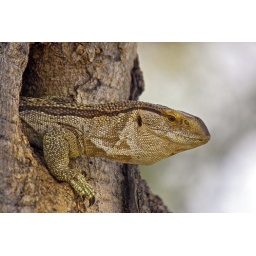
Nile (Water) Monitor (Varanus niloticus) in tree getting bird eggs